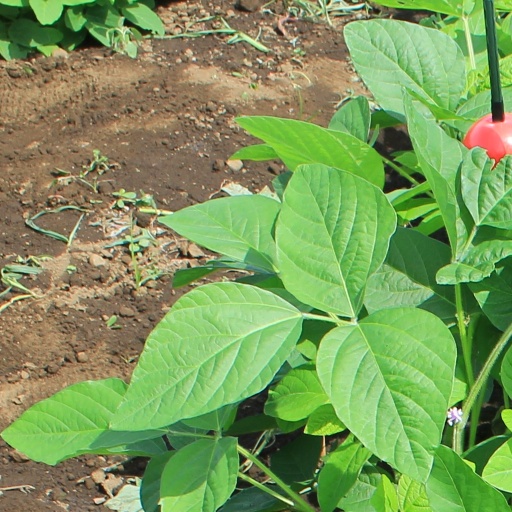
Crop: soybean